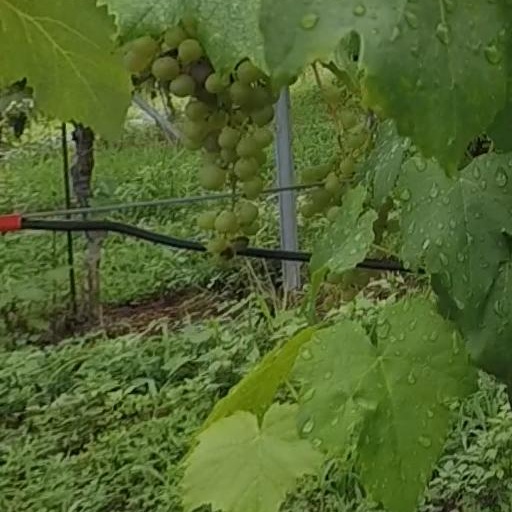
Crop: grape